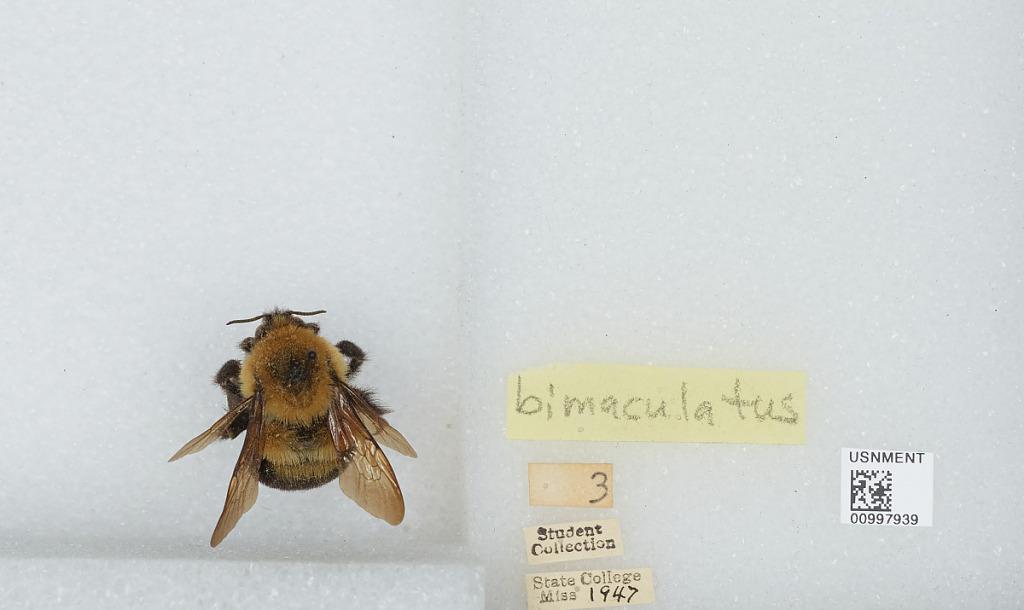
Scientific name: Bombus (Pyrobombus) bimaculatus Cresson
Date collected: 1947--
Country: United States
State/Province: Mississippi
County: Oktibbeha
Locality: State College
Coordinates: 33.4539, -88.7889